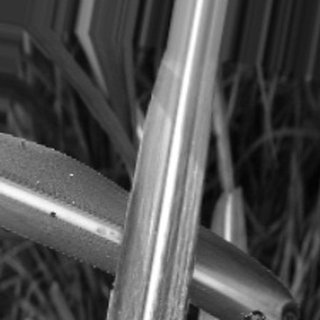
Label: sugarcane_bacterial_blight